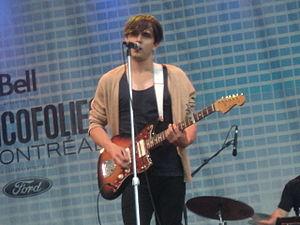
Peter Peter est le nom d'artiste de Peter Roy, né le 1ᵉʳ février 1984 à Jonquière, au Québec, auteur-compositeur-interprète canadien. Il est connu pour ses compositions francophones pop rock.